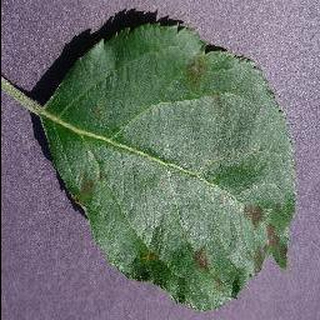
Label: apple_apple_scab